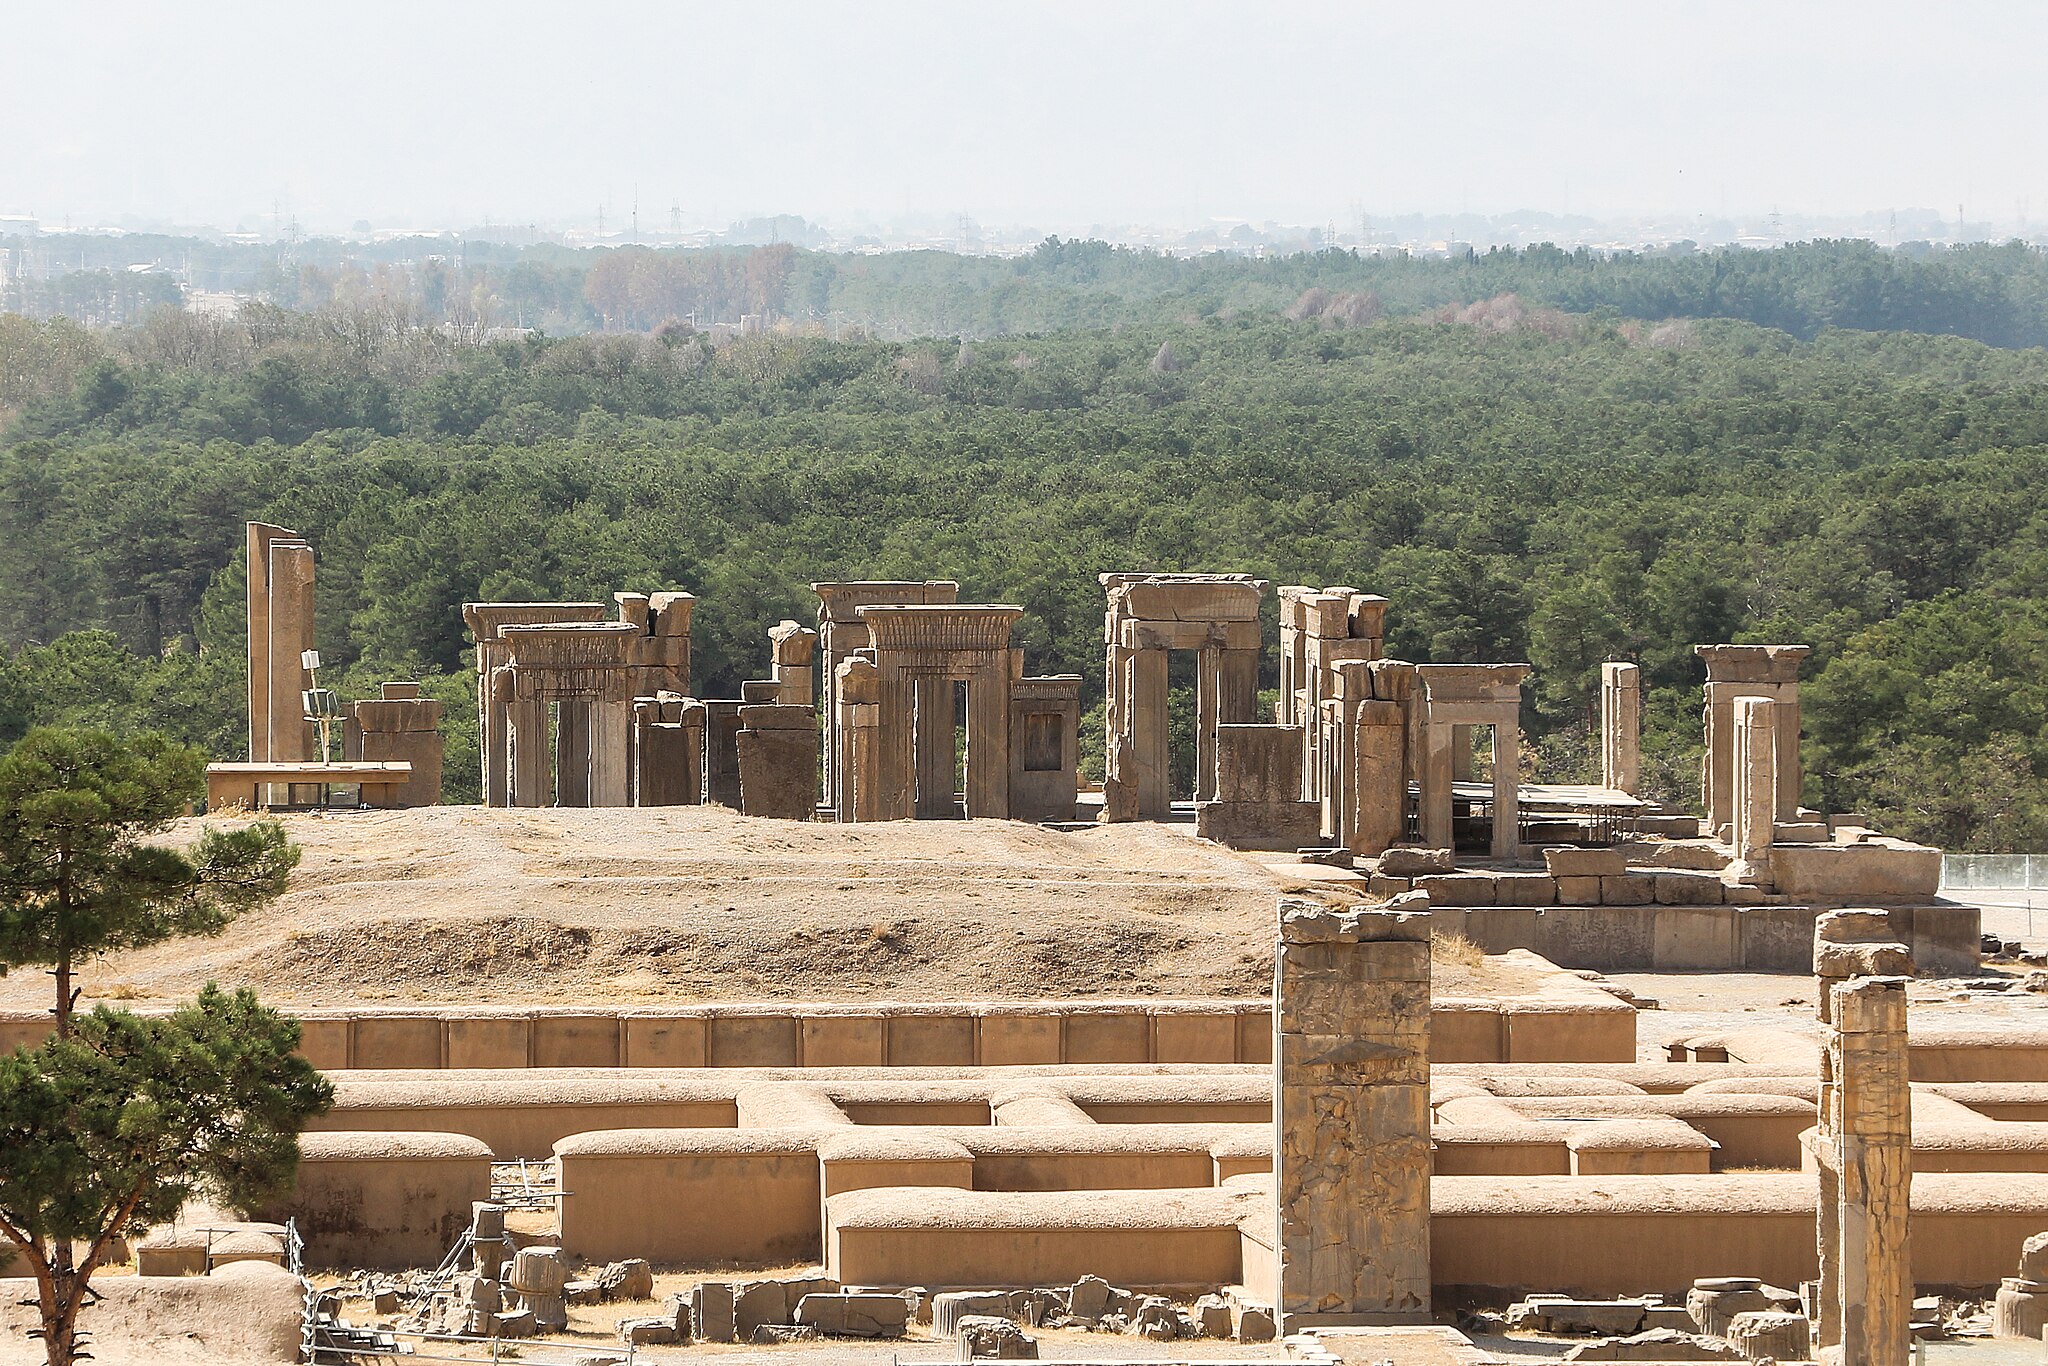
Title: Persepolis - Tachara 05
Description: Remote view of the Palace of Darius I (Tachara), Persepolis, Iran
Date: 2016-10-27
Categories: GFDL, License migration redundant, CC-BY-SA-4.0,3.0,2.5,2.0,1.0, Self-published work, Iran photographs taken on 2016-10-27, October 2016 in Iran, Files with coordinates missing SDC location of creation, 2016 in Persepolis, Remote views of Tachara